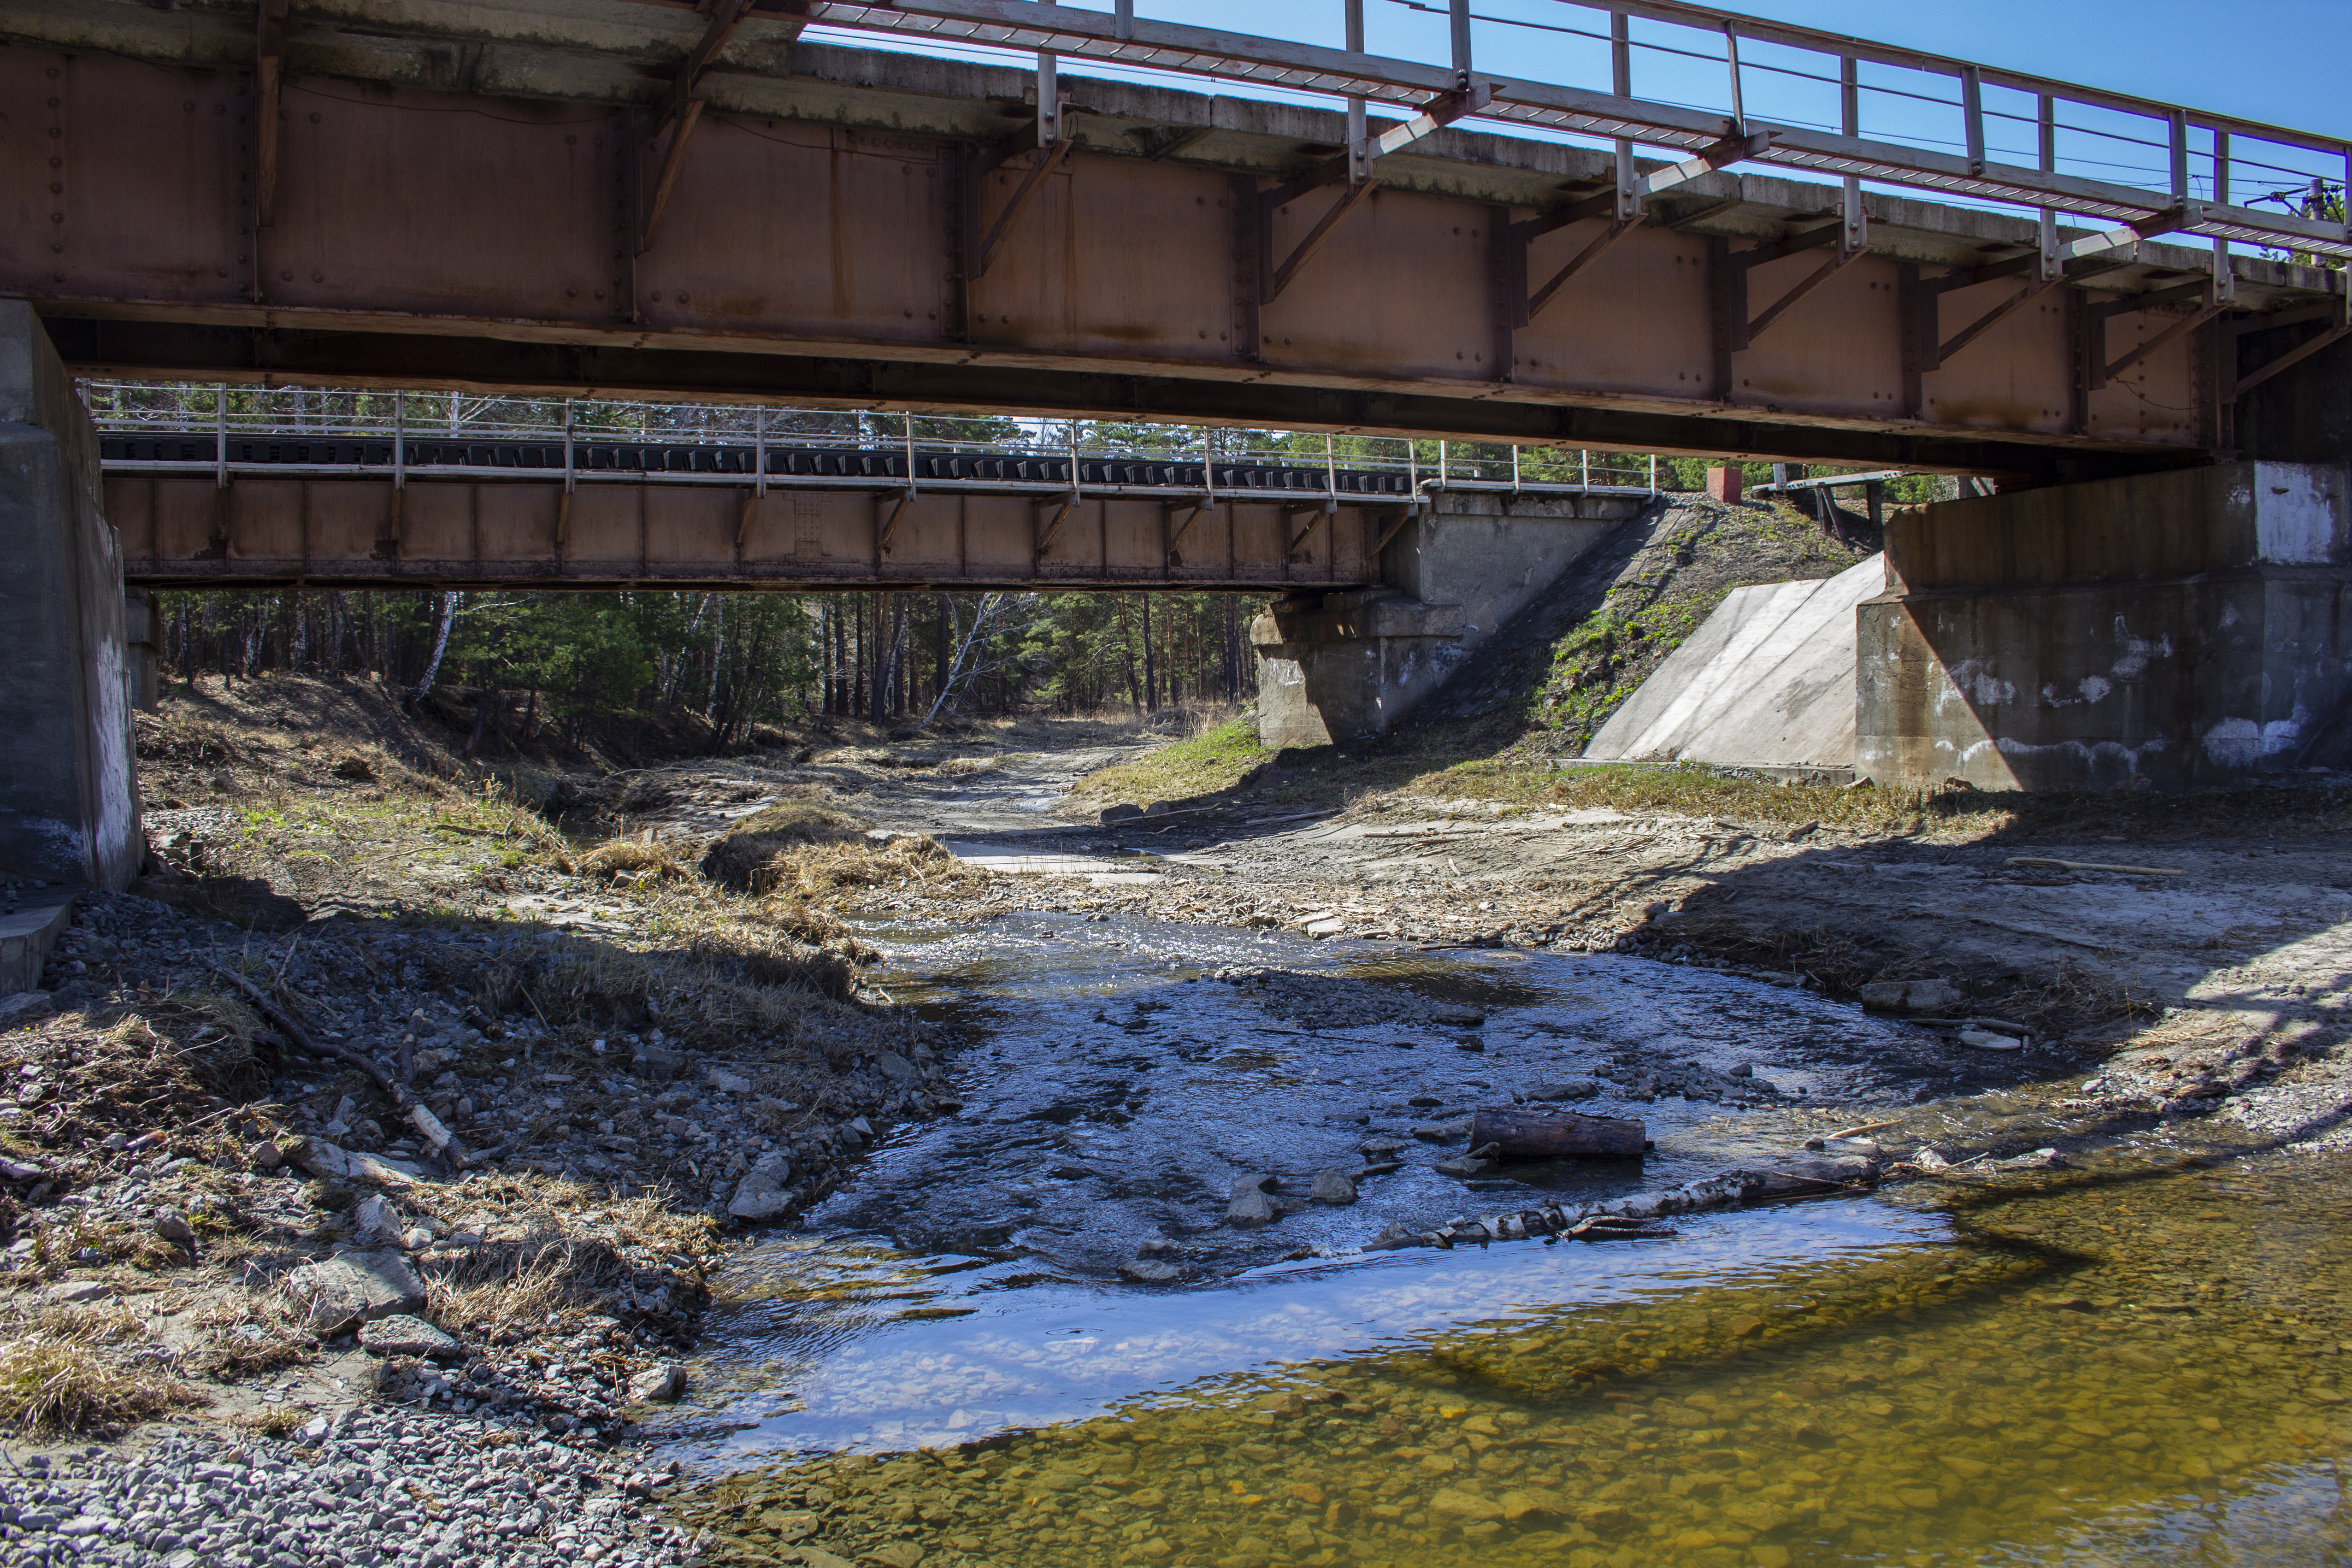
bridge, water, stream, railroad, water resources, sky, nature, fluvial landforms of streams, yellow, bank, waterway, composite material, road, girder bridge, concrete bridge, nonbuilding structure, landscape, rock, beam bridge, riparian zone, arroyo, tree, reservoir, steel, engineering, channel, transport, winter, rubble, concrete, river, natural landscape